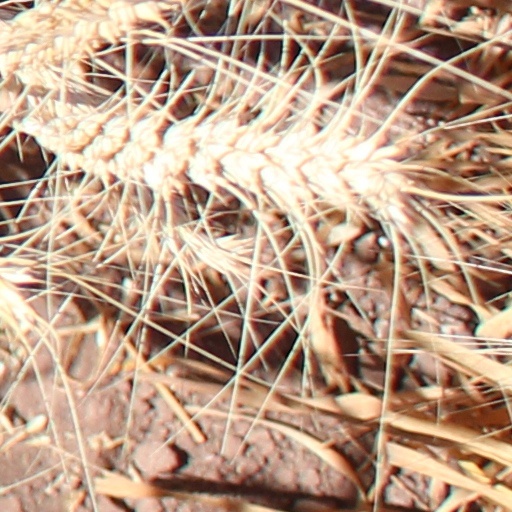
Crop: wheat